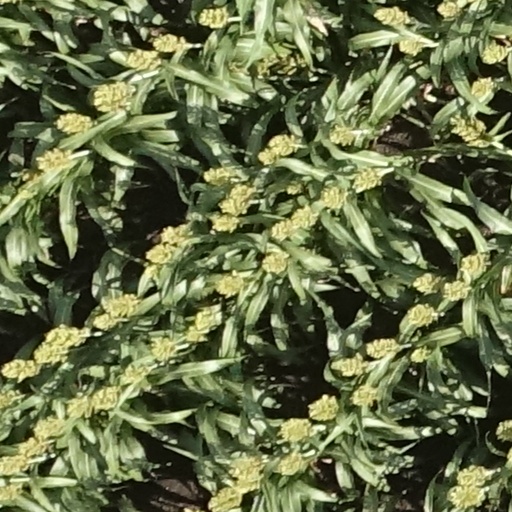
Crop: sorghum